Canelo Álvarez

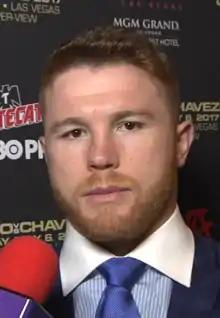
Álvarez in 2017

Santos Saúl Álvarez Barragán (born 18 July 1990), commonly known as Canelo or Saúl Álvarez, is a Mexican professional boxer. He has held multiple world championships in four weight classes, from light middleweight to light heavyweight, including unified titles in three of those weight classes. In 2021, Álvarez became the first and only boxer in history to become the undisputed super middleweight champion, before becoming a two-time undisputed super middleweight champion in May 2025. He has also held the "Ring" magazine super middleweight title since 2020.